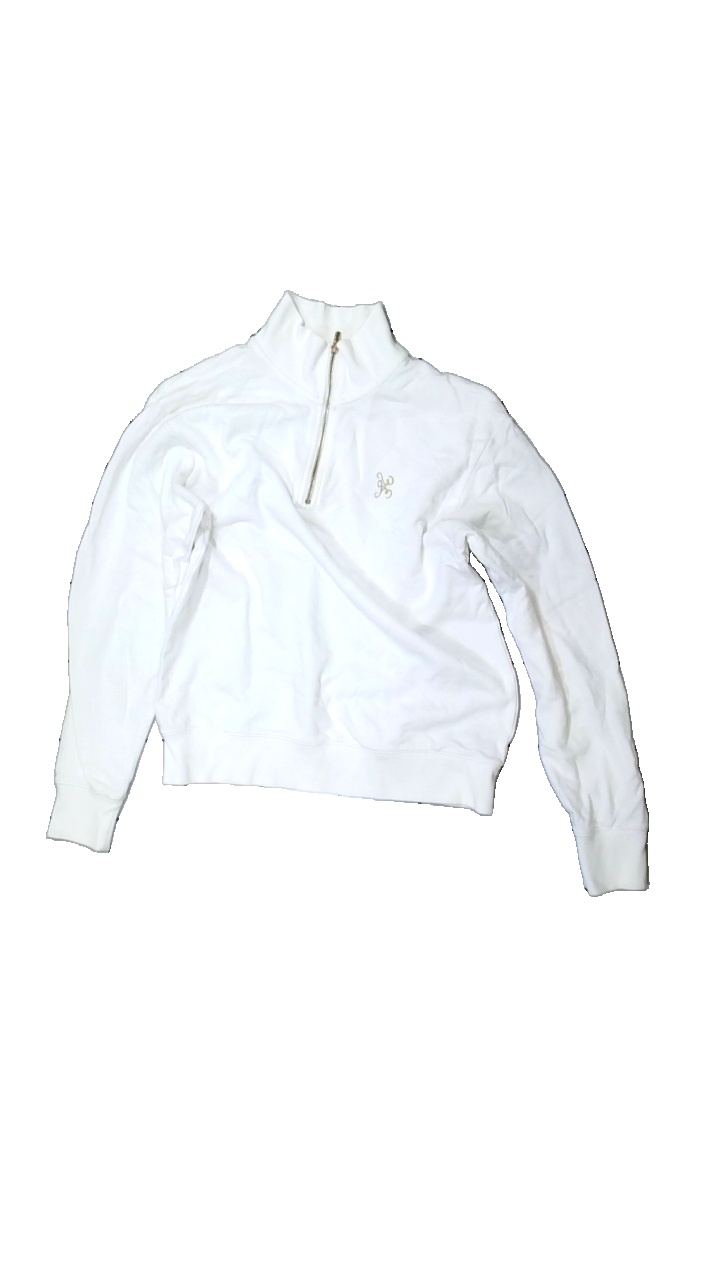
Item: Sweater (Ladies)
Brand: Holly And Whyte (lindex)
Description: White sweatshirt withhalfzip
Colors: White
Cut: Regular
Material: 100% Cotton
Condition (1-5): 3
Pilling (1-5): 5
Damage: stained
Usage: Recycle
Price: <50